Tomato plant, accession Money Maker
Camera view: vertical (180 deg); turntable rotation: 270 degrees
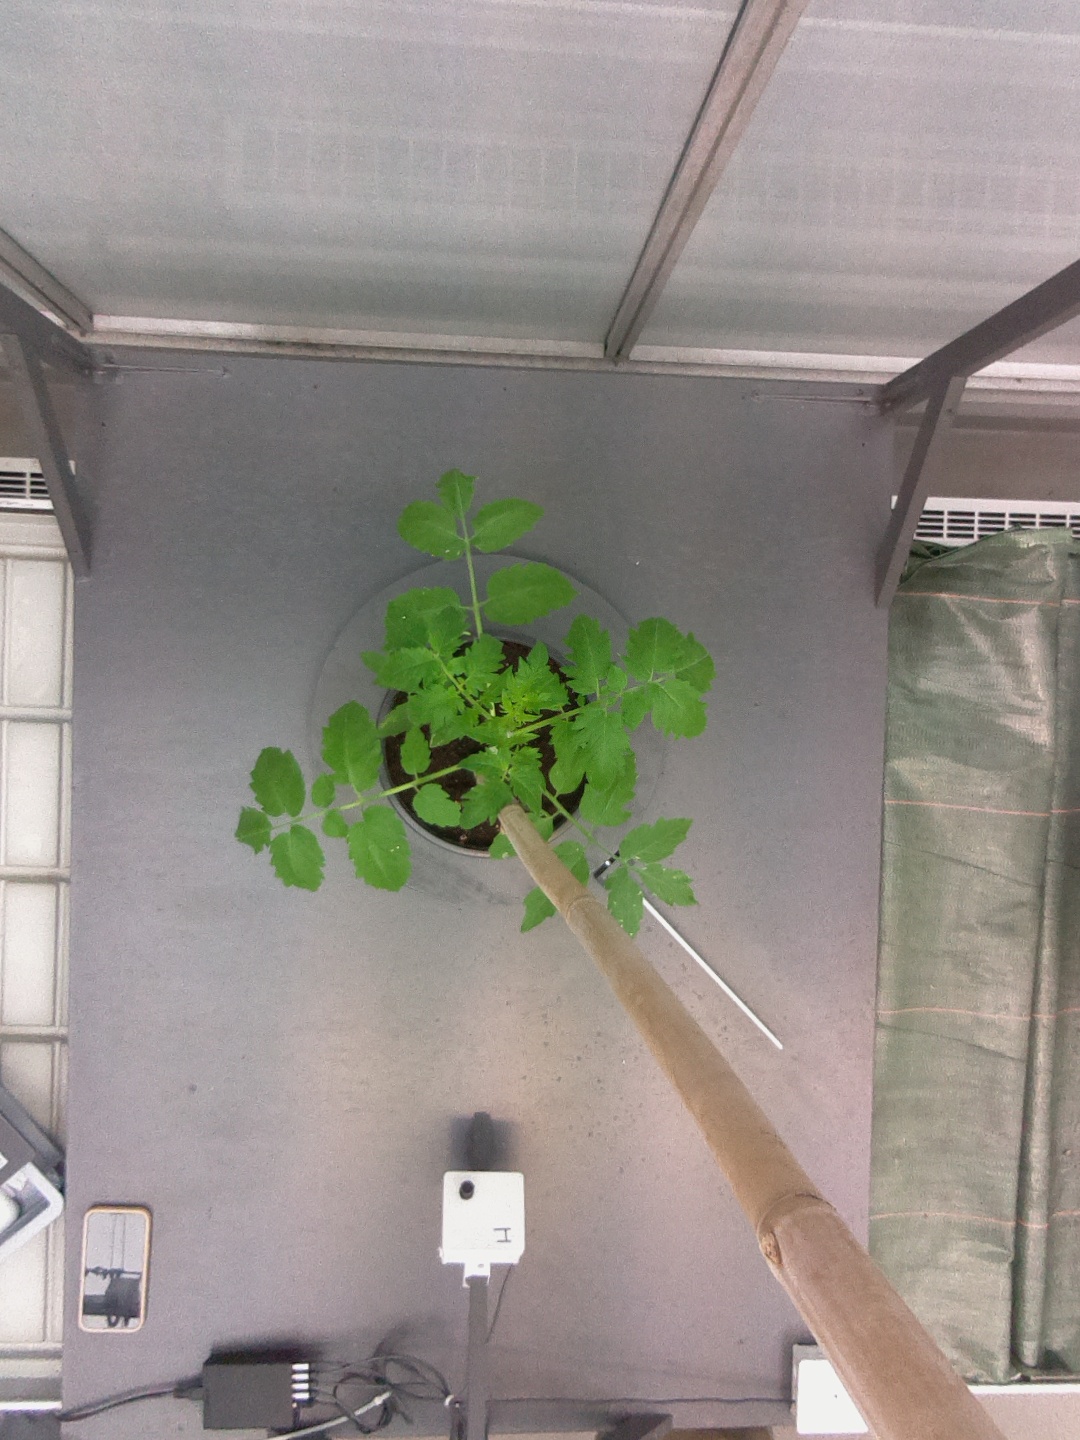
BBCH growth stage 13: 6 of true leaves visible